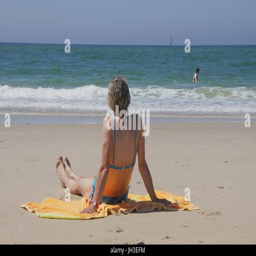
tourists on the sandy beach